Robert Lewandowski

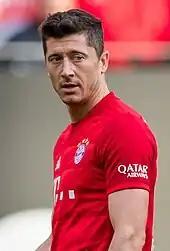
Lewandowski playing for Bayern Munich in 2019

On 12 August, Lewandowski scored his first goal of the season when Bayern defeated Energie Cottbus 3–1 in the first round of the DFB-Pokal. Four days later, he scored two goals in the 2019–20 Bundesliga opener against Hertha BSC. With his goals, Lewandowski set a Bundesliga record for scoring a goal in the season opener for the fifth year in a row. He then scored a hat-trick against Schalke at the Veltins Arena on 24 August, as the Reds won 3–0. On 29 August, Lewandowski extended his contract at Bayern until 2023. Lewandowski scored his 200th goal for Bayern in a 3–0 win against Serbian club Red Star Belgrade in the Champions League on 18 September. Later that month, after scoring his tenth goal of the campaign during a 3–2 win over Paderborn, he became the first player in Bundesliga history to achieve double figures for goals scored after the first six match rounds. Lewandowski then became the first player in Bundesliga history to score in each of the opening nine, ten and eleven matches of a season, surpassing the record of eight set by former Borussia Dortmund striker Pierre-Emerick Aubameyang. On 26 November, Lewandowski scored 4 goals in under 15 minutes as Bayern defeated Red Star Belgrade 6–0 in their reverse fixture and clinched first place in their Champions League group, setting a new record for fastest time to score four goals in a Champions League match. He also became only the second player ever to score four goals in multiple Champions League matches.